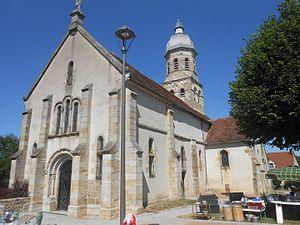
Beaune-d'Allier est une commune française, située dans le département de l'Allier en région Auvergne-Rhône-Alpes.